Luisa Maragliano

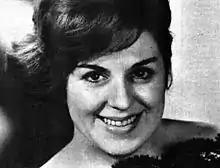

Maragliano began her career in 1955 after an audition at Teatro Carlo Felice in Genoa, where she was chosen by the conductor Tristano Illersberg as one of the Flower Maidens in Wagner's "Parsifal".